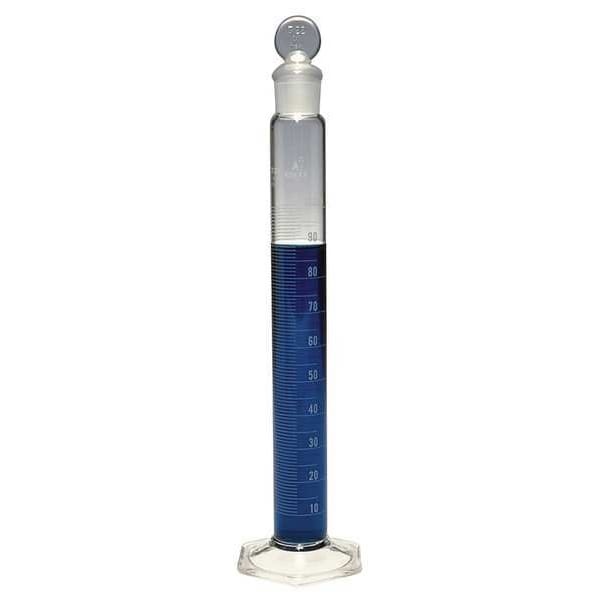
Graduated Cylinder, 250mL, 33 Glass, PK8
Graduated Cylinder, Capacity - Metric 250 mL, Capacity - English 8.5 fl oz, Graduation Increments - Metric 2 mL, Graduation Increments - English 0.06 oz, Maximum Graduation - Metric 250 mL, Minimum Graduation - Metric 10 mL, Body Diameter - Metric 30 mm, Autoclavable Yes, Body Color Clear, Clarity Transparent, USP Specification Type II, Glassware Class B, Sterile/Non-Sterile Non-Sterile, Volumetric Calibration To Contain (TC), ASTM Specification E1272, Basic Material Glass graingerSKU: 26CY29, mscSKU: , zoro_no: G0055548, mongo_id: 65bbe6783aaddbd5a9030371
Brand: Kimble Chase
Category: Business & Industrial > Science & Laboratory > Laboratory Supplies > Graduated Cylinders